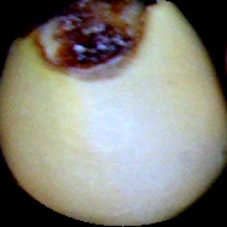
Label: Broken